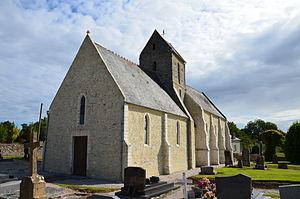
Église Saint-Jean de Cardonville.
Cardonville est une commune française, située dans le département du Calvados en région Normandie, peuplée de 112 habitants.